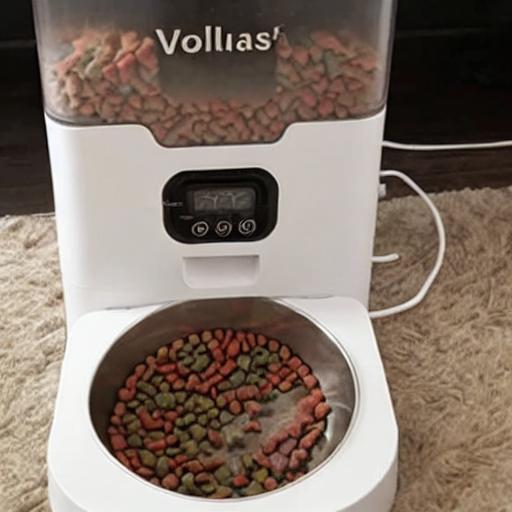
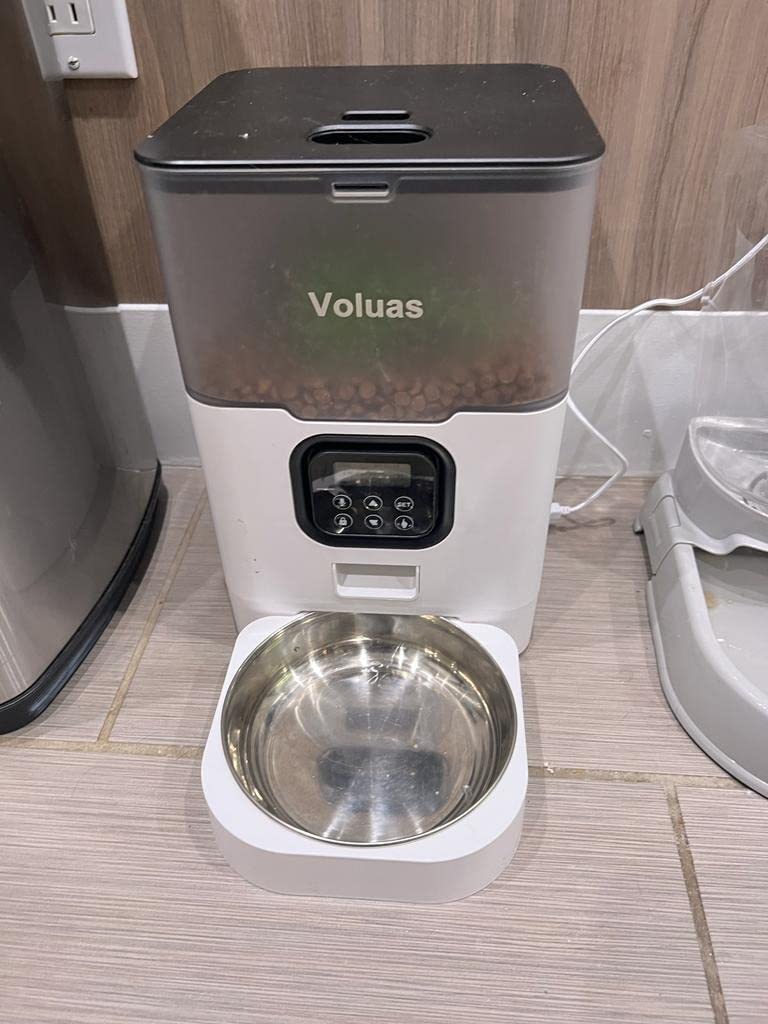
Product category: items_feeder
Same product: no